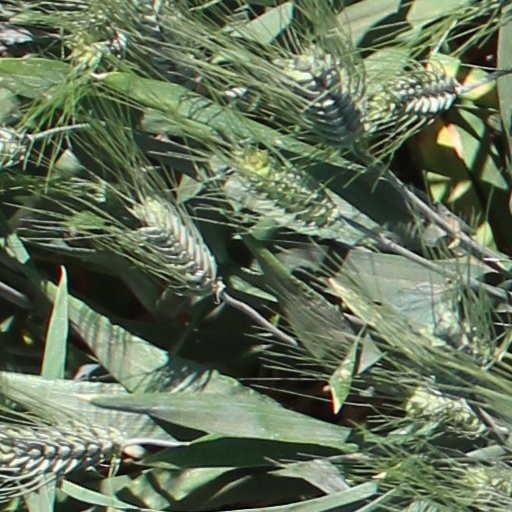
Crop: wheat